Ray Franz (politician)

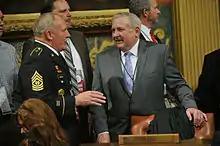
Ray Franz at 2014 Michigan State of the State.

Ray Franz is a former member of the Michigan House of Representatives first elected in November 2010 and re-elected in 2012. He was term-limited in 2016 and was succeeded by fellow Republican Curt VanderWall.